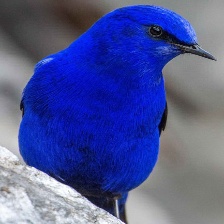
Species: GRANDALA
Scientific name: GRANDALA COELICOLOR